Beecher's Handmade Cheese

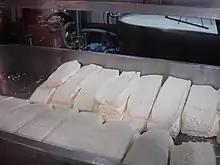
Cheese being prepared at Beecher's Handmade Cheese

At the Beecher's facility, their process for cheese manufacturing is multi-staged. Thousands of gallons of milk are hose-fed from delivery trucks into the manufacturing area, where it is heated to complete the pasteurization of the milk. The heated milk is processed into a stainless steel trough, and the temperature further increased, while the first live cheese cultures and rennet, a coagulant, are added to the developing mixture. According to Amir Rosenblatt, a cheesemaker at Beecher's, the heating and cheese temperatures used in their cooking process are tightly controlled through the sustainable technology of steam power. "A variation of half a degree [in the pasteurization process] can change the flavor of the cheese," he said. Cheesemakers use stainless steel "rakes" to then gather the milk mixture, before allowing it to settle briefly, at which point the cheese is cut repeatedly by hand until it achieves a yogurt-like texture and substance. This process is repeated often, until a desired consistency is reached. The mixture is then drawn away to a new trough where most of the remaining water and whey is drained from the cheese. While the whey is continually pulled from the cheese, cheesemakers constantly separate the cheese by hand into smaller and small stacks of cheese curds, which form as the whey is removed. To complete the curding, a large amount of salt is added to cure the cheese and draw still more whey from it. The curds are finally cut into portions, filled into cheese molds, stacked on top of each other, and the remaining excess moisture is forced from the cheese with a constant of pressure for at least 24 hours, before the finished cheese is stored to age. For every 10 pounds (10 kilograms) of milk and whey, Beecher's will typically create 1 pound (1 kilogram) of finished cheese.